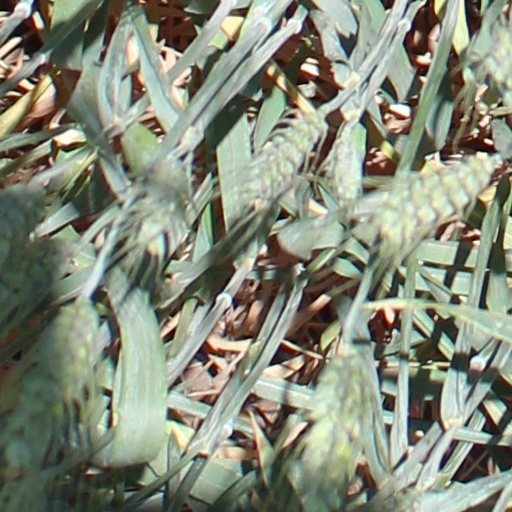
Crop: wheat